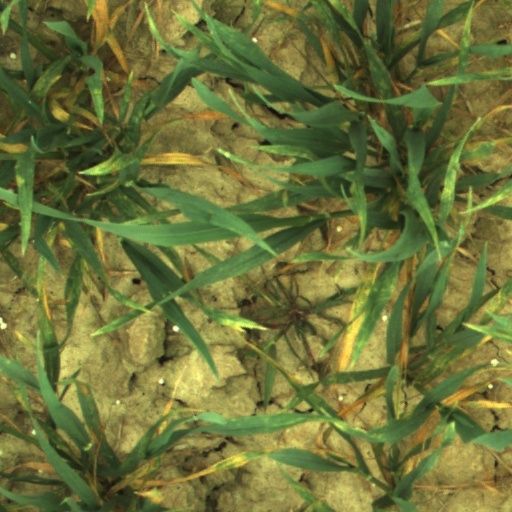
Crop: wheat